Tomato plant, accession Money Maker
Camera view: tilt-top (135 deg); turntable rotation: 330 degrees
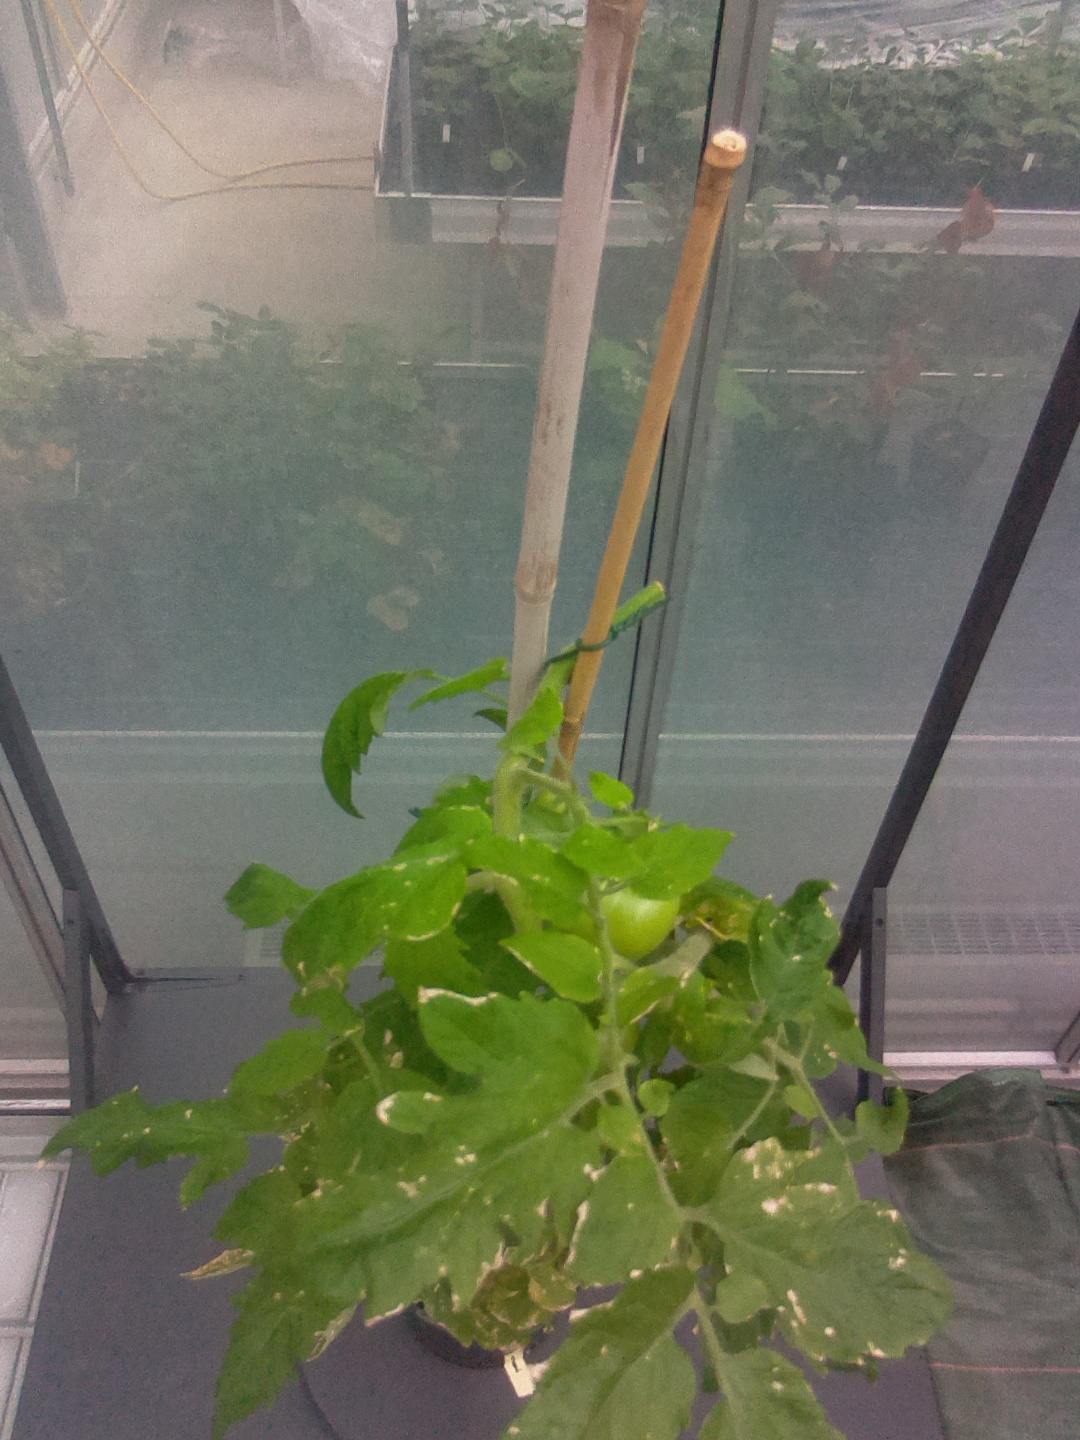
BBCH growth stage 79: 90% -100% of final fruit size